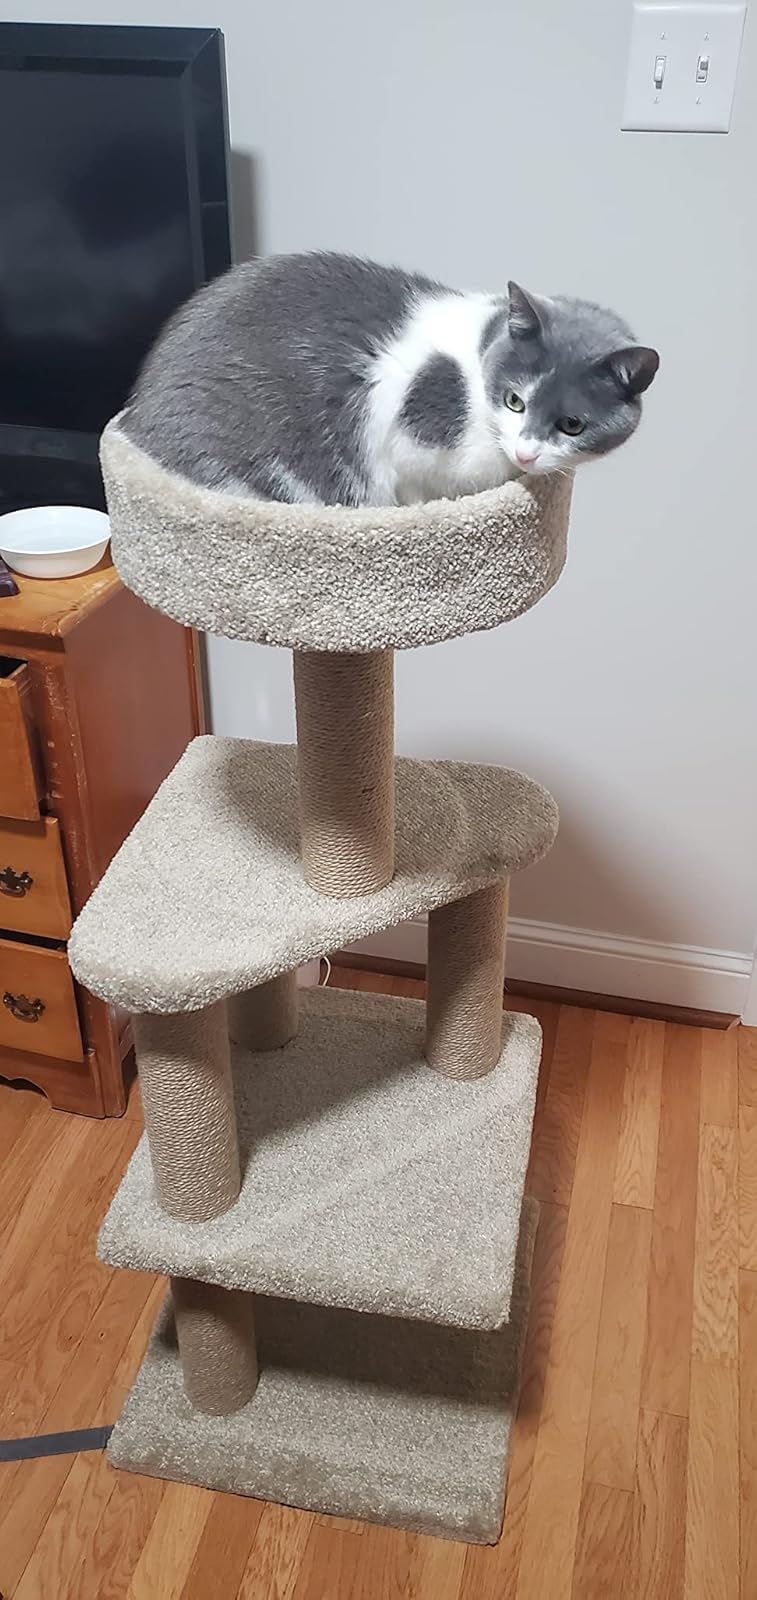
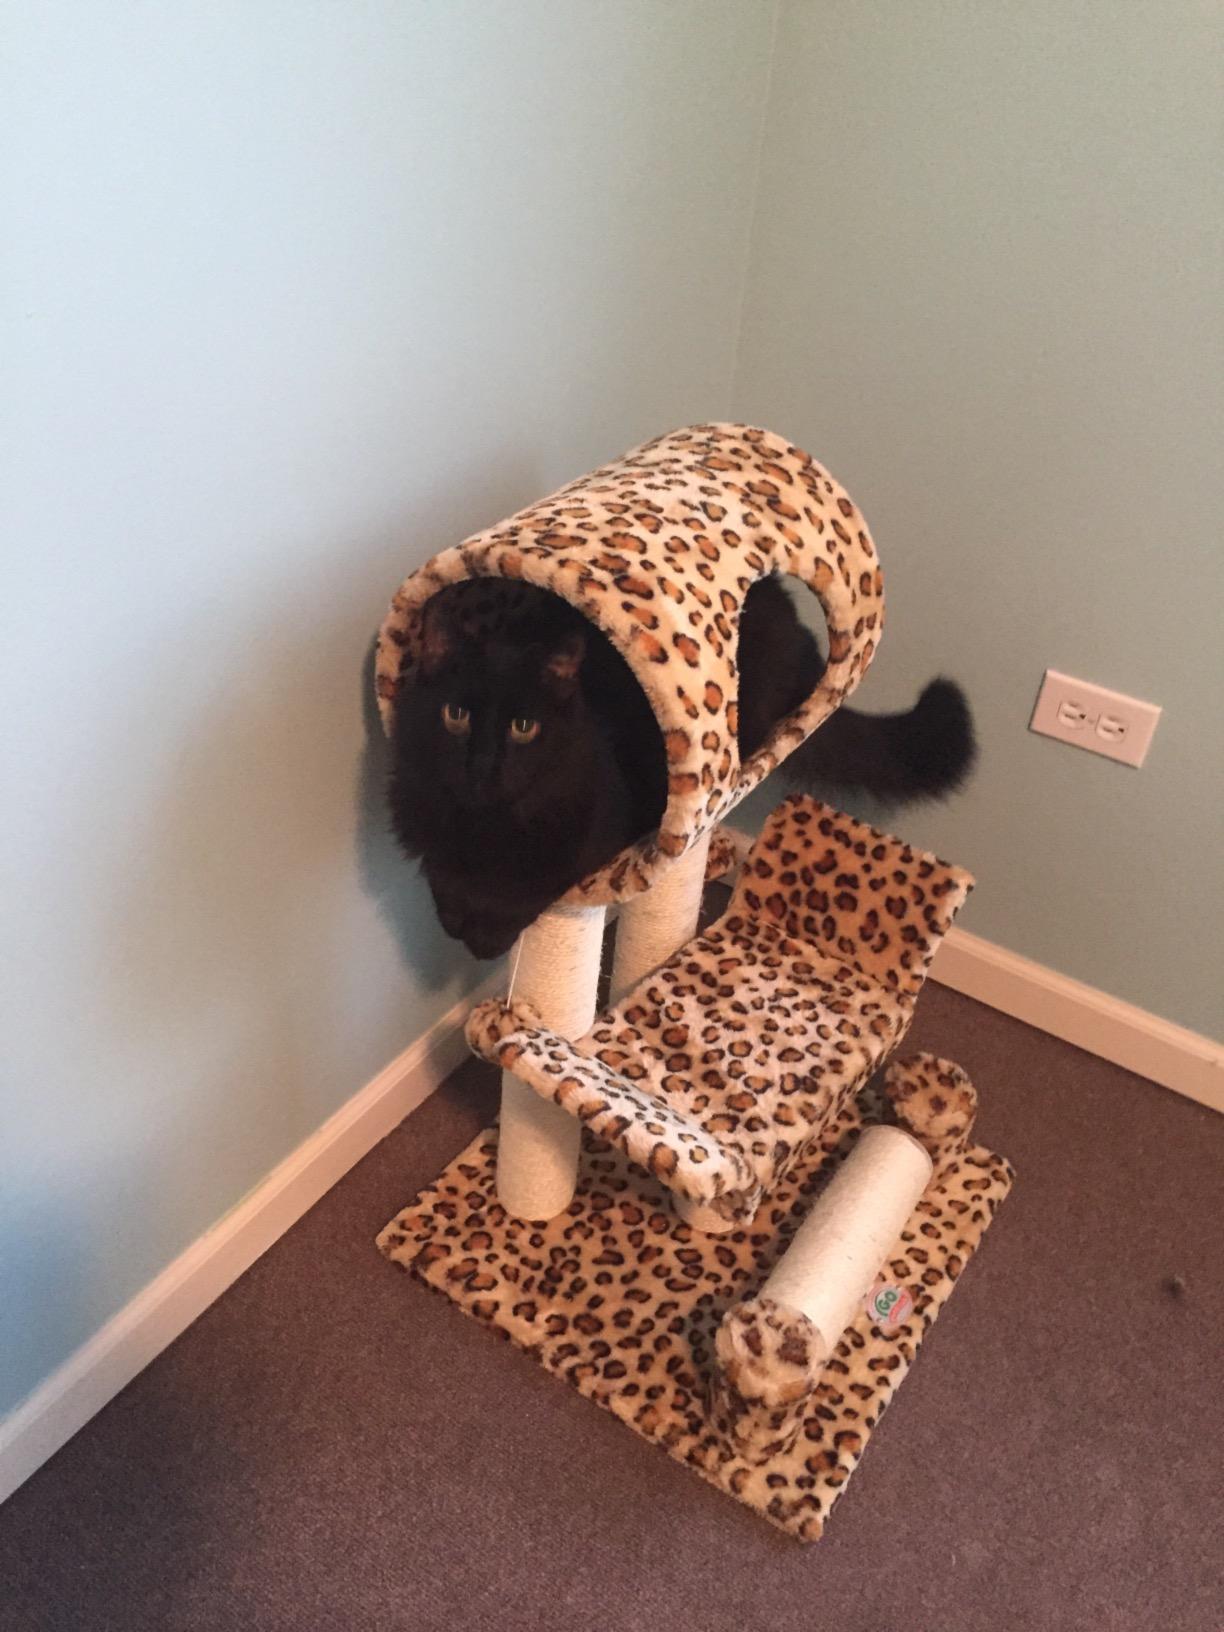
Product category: items_cat tree
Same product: no